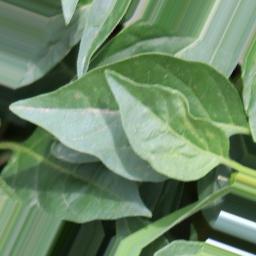
Label: healthy